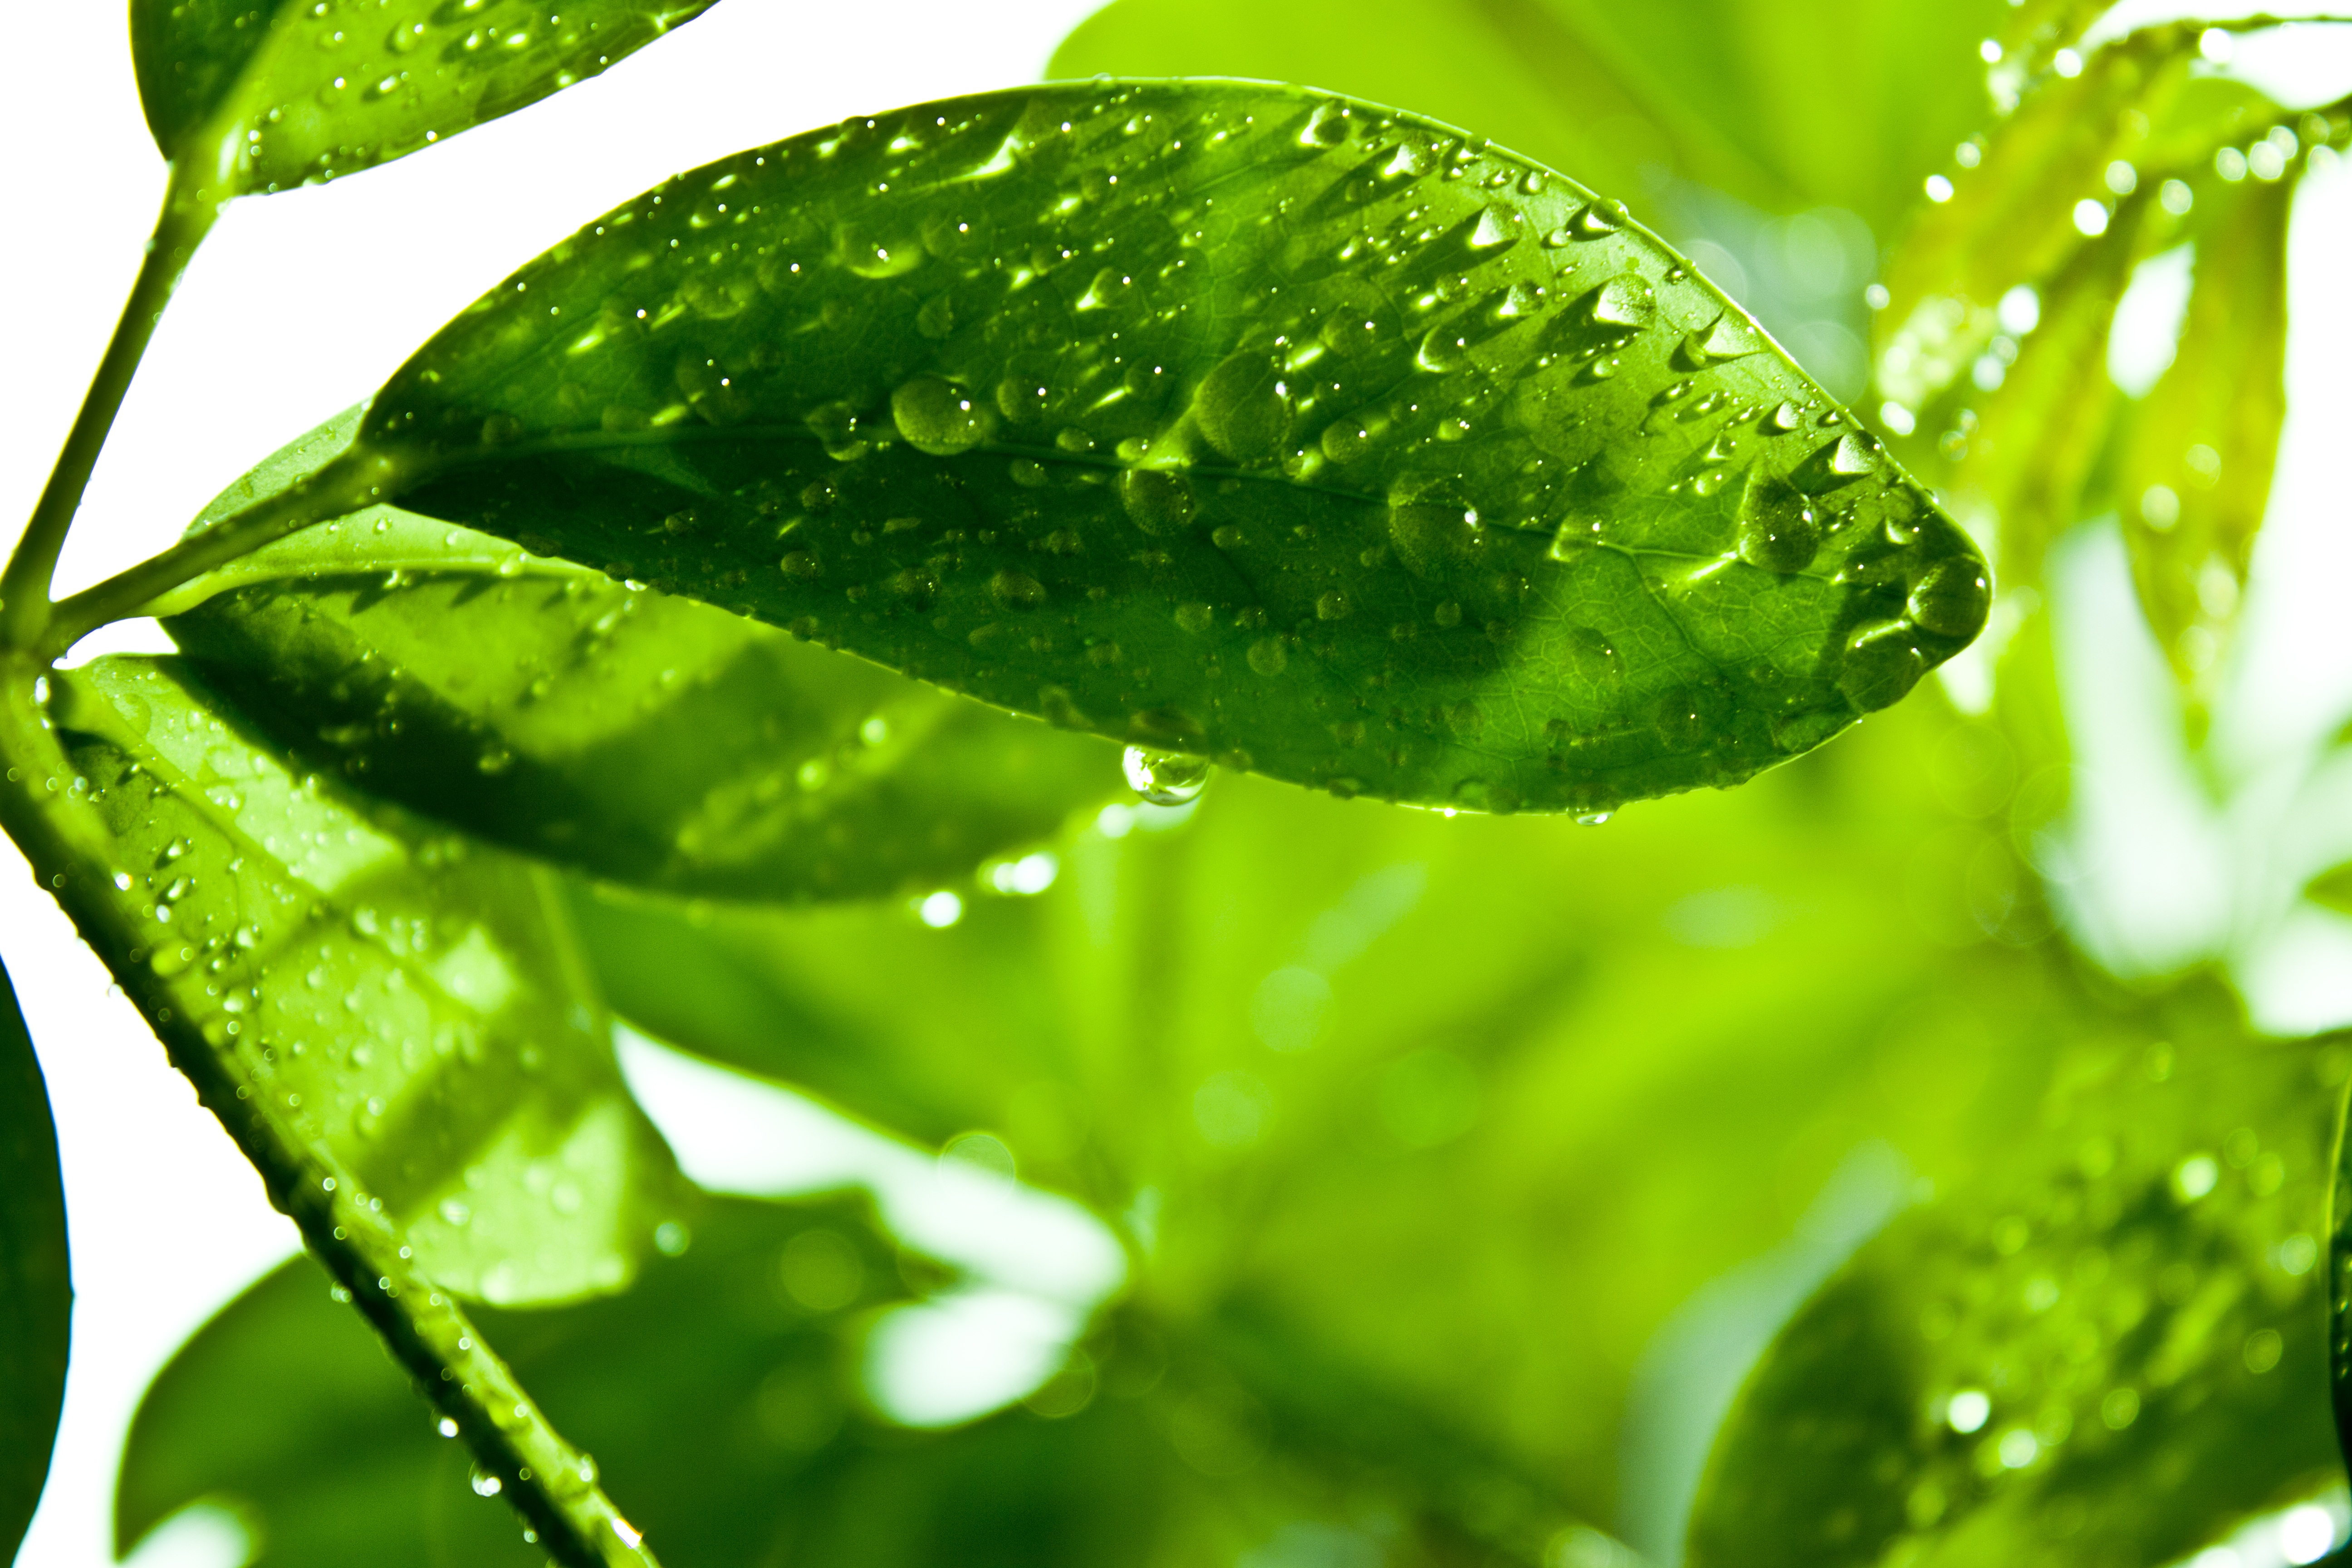
water, nature, grass, drop, dew, plant, leaf, flower, green, produce, color, flora, close up, moisture, light and shadow, macro photography, flowering plant, annual plant, plant stem, land plant